Salona Kushwaha

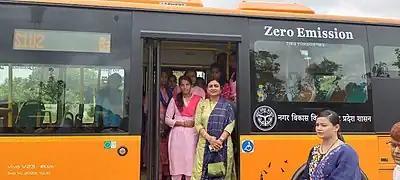
Salona Kushwaha bus service inauguration in Tilhar

Constantly absorbed in public service, on 14 September gave a unique gift to the Nagar Panchayat Nigohi providing Street lights, and a Sky lift machine.